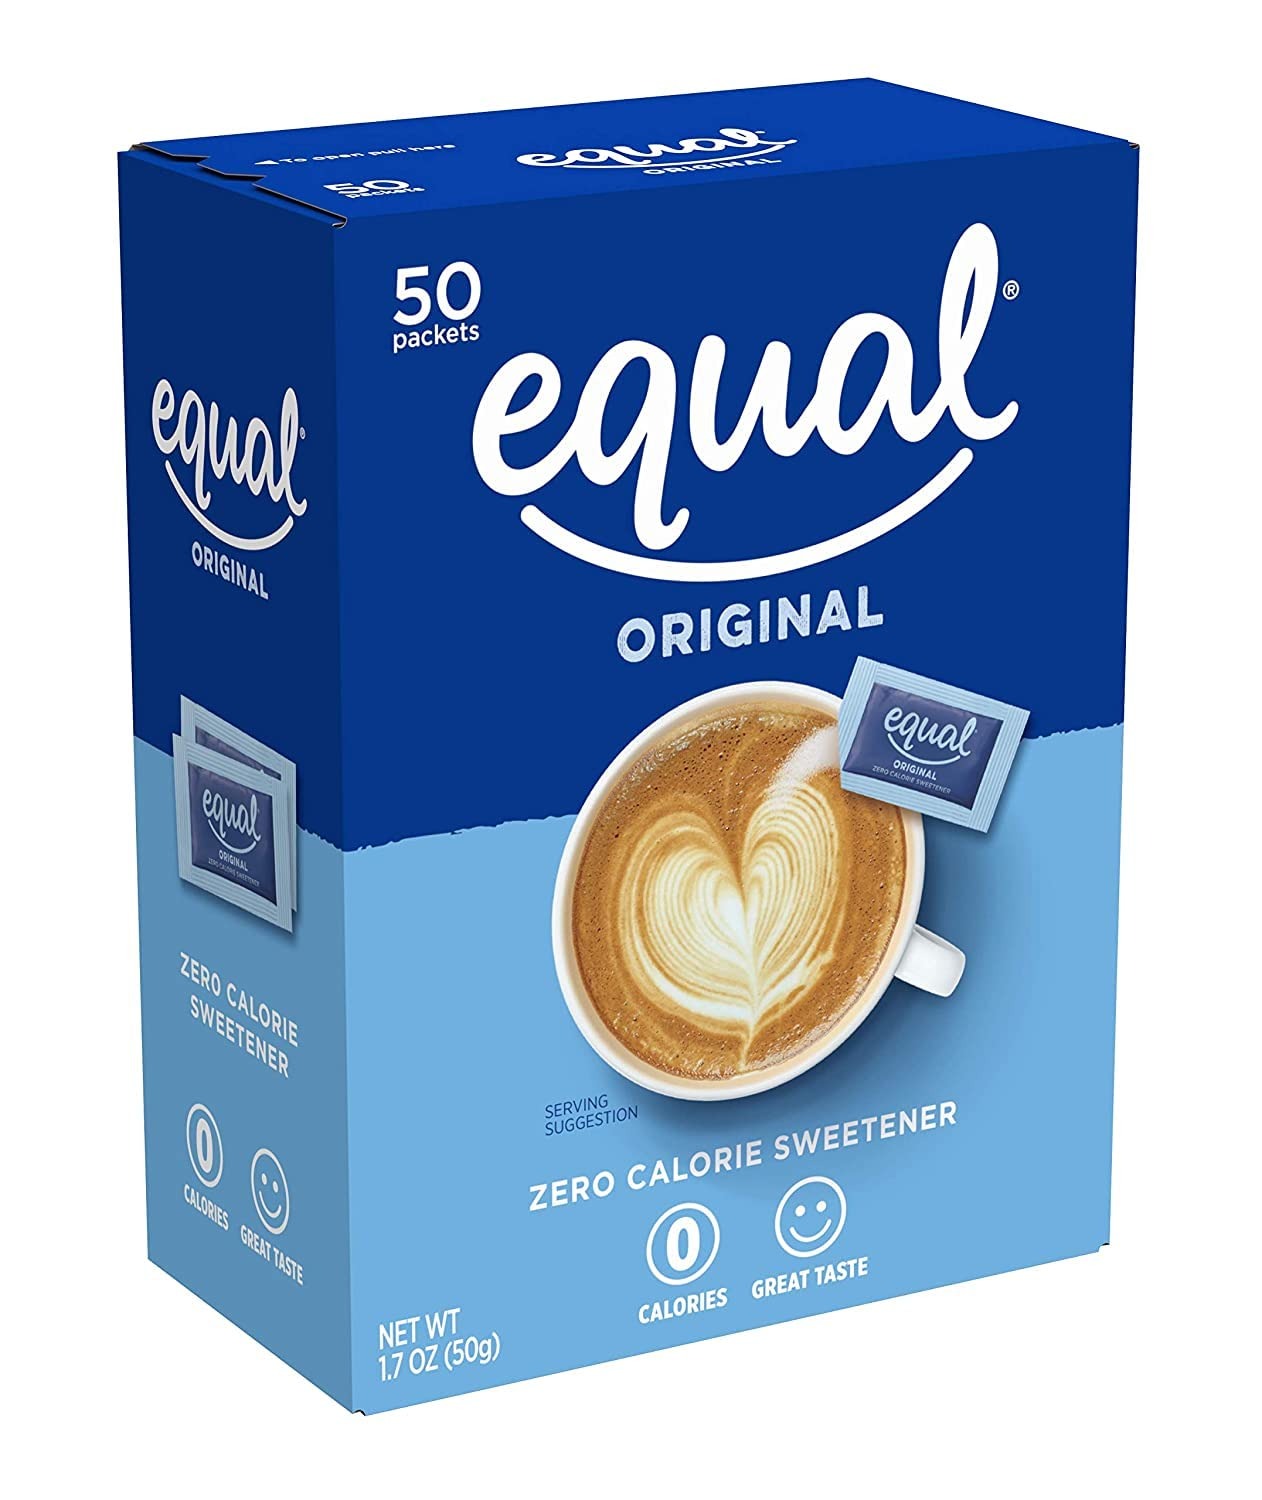
Item Name: Equal Sugar Packets 1.75 oz (50 ct)
Bullet Point 1: Country of origin is United States
Bullet Point 2: Item Package Length: 5.08cm
Bullet Point 3: Item Package Width: 9.652cm
Bullet Point 4: Item Package Height: 11.43cm
Value: 1.7
Unit: Ounce

Price: 8.405